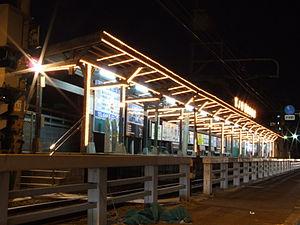
Le chemin de fer électrique d’Enoshima, souvent abrégé Enoden est un chemin de fer situé dans la préfecture de Kanagawa, au sud de l’agglomération du Grand Tōkyō. Il est exploité par la compagnie Enoshima Electric Railway Co., Ltd., qui fait partie du groupe Odakyū.